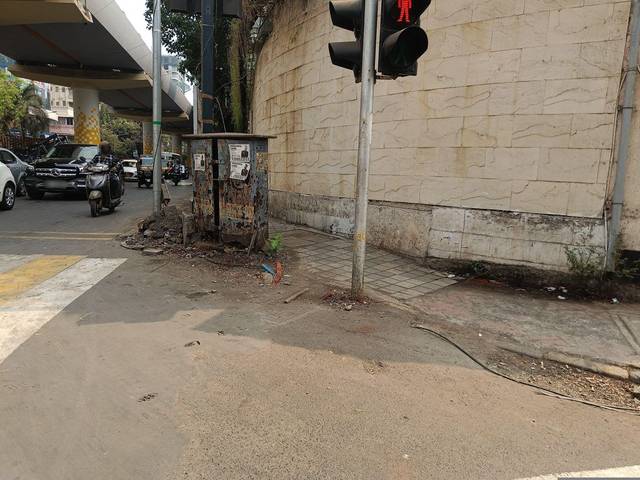
Region: India
Coordinates: 19.068, 72.837